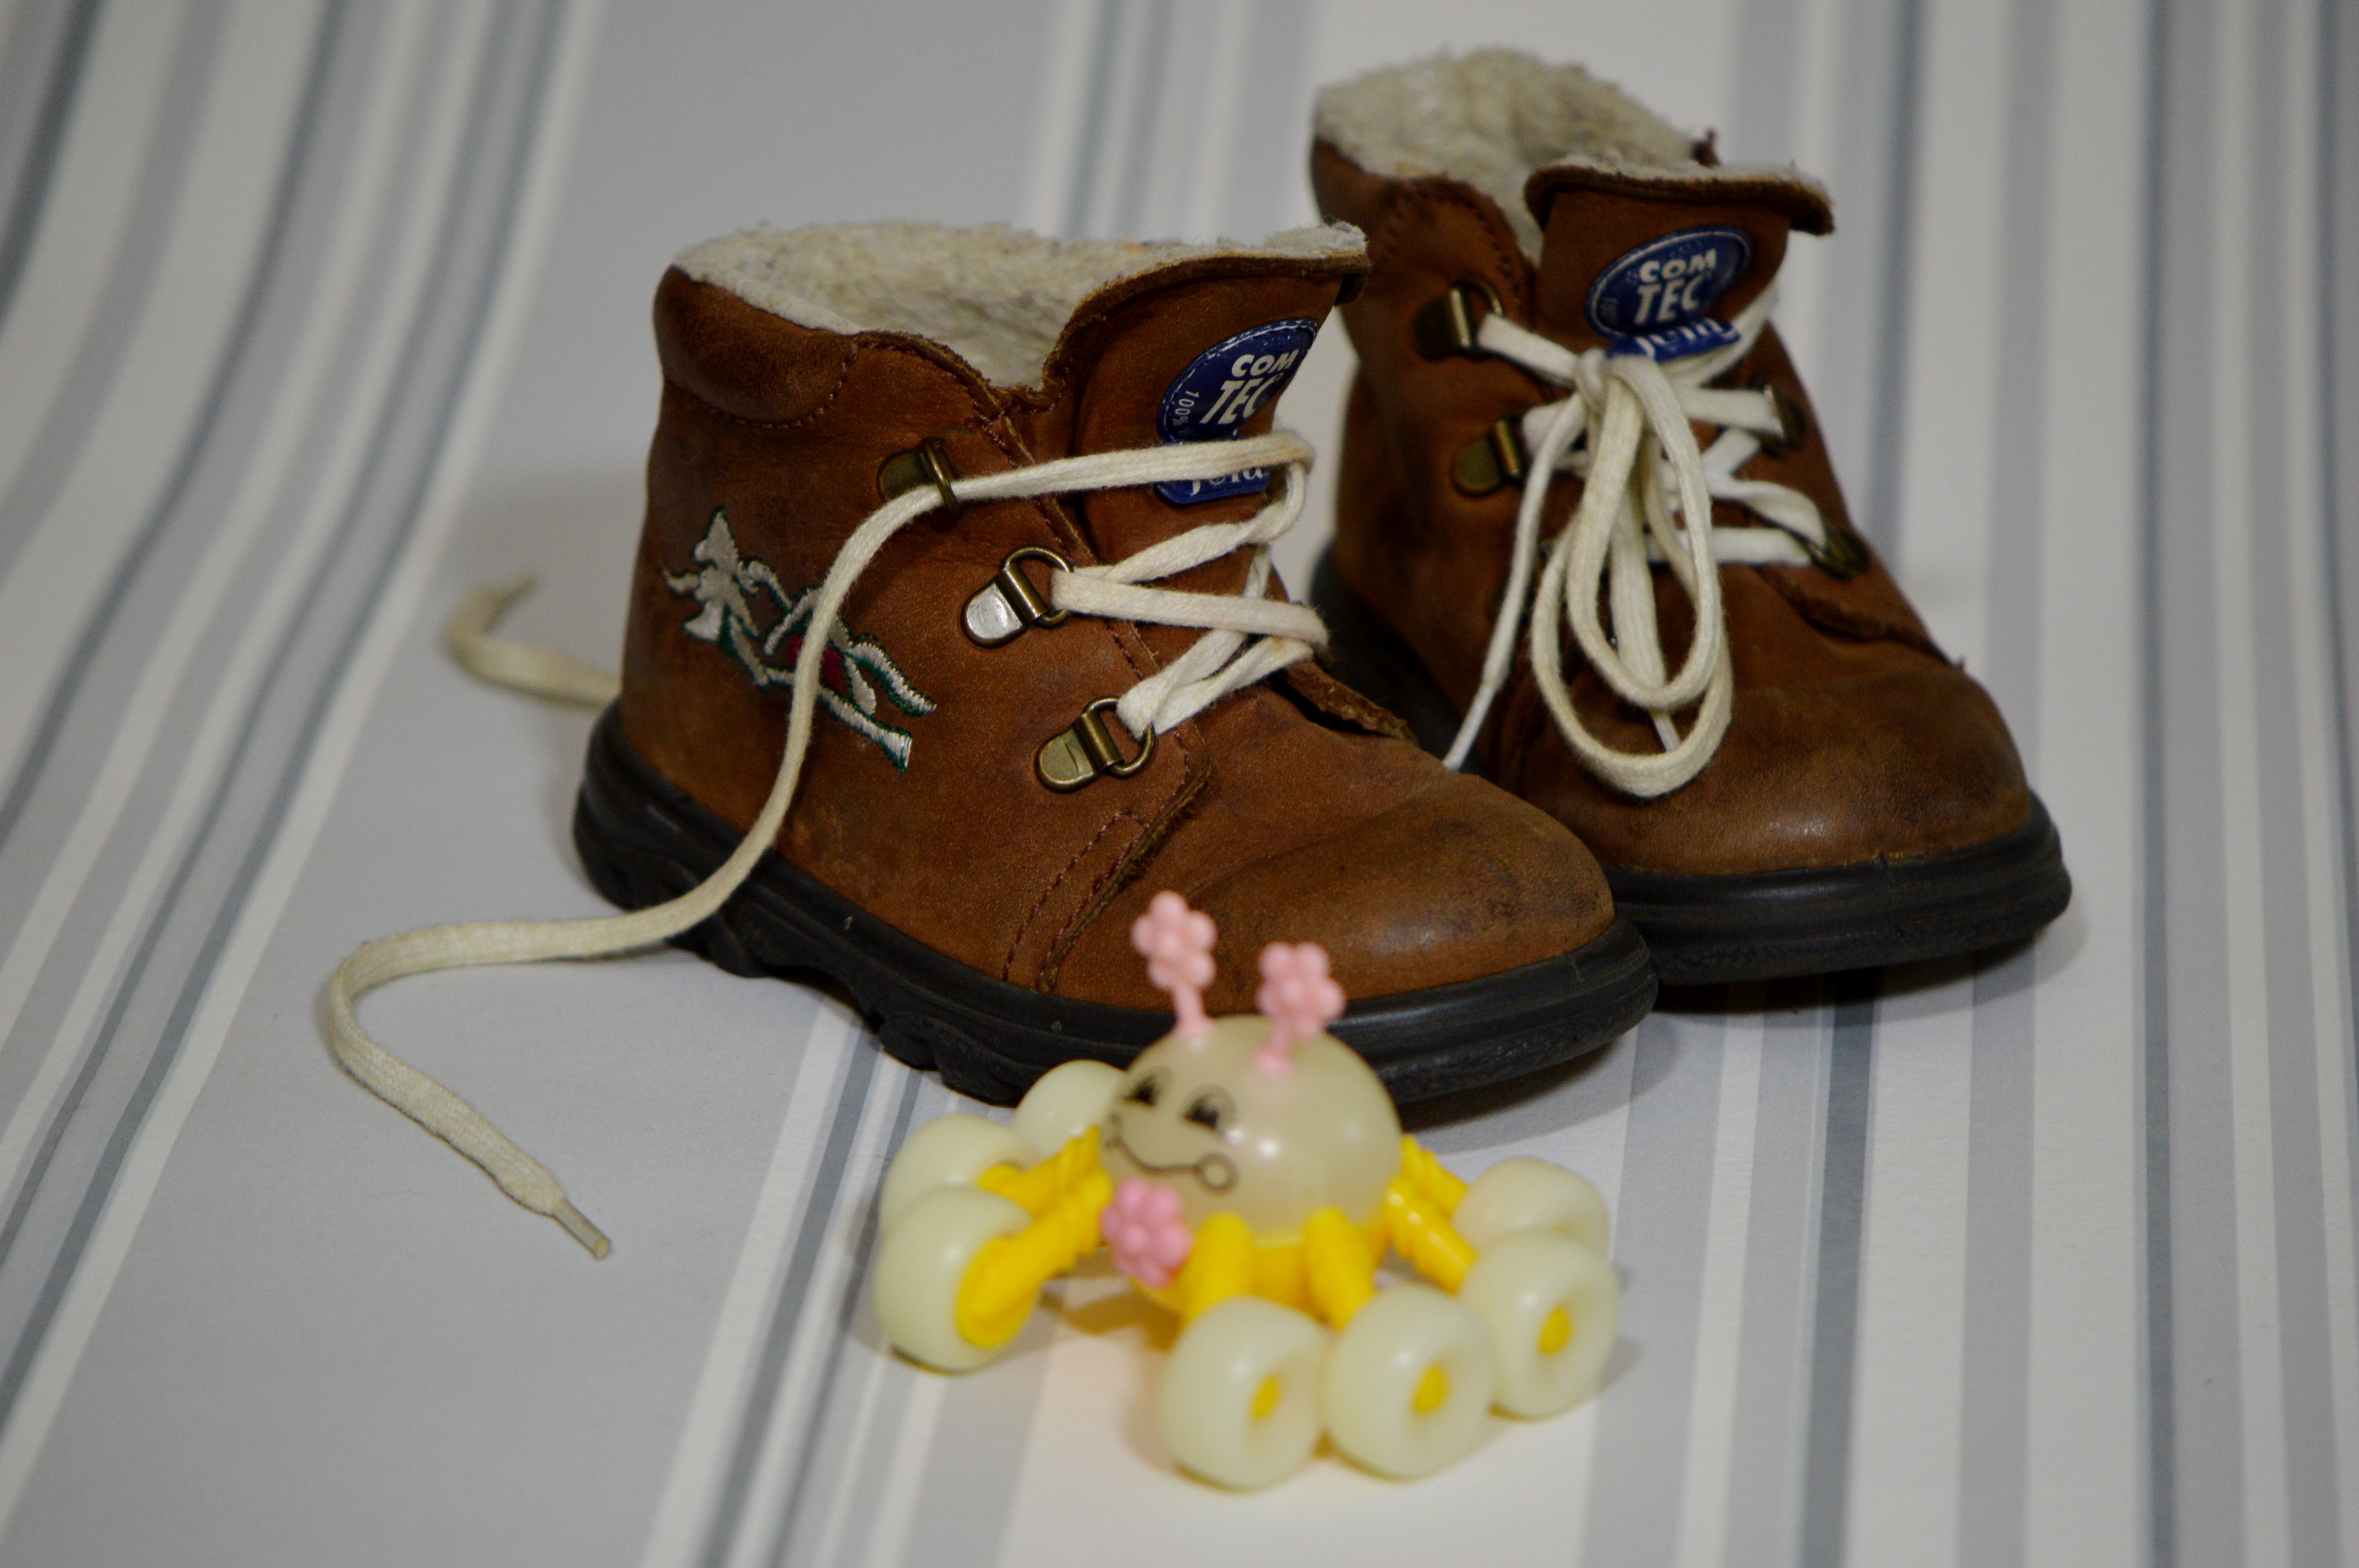
shoe, food, brown, dessert, baby, shoes, footwear, baby shoes